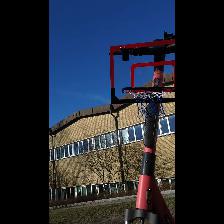
Label: NonHuman